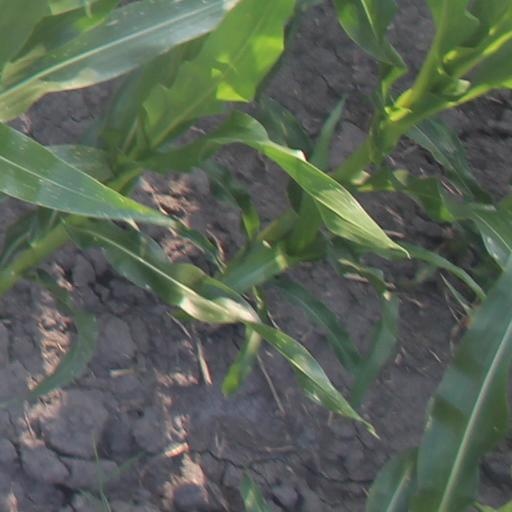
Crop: maize; corn